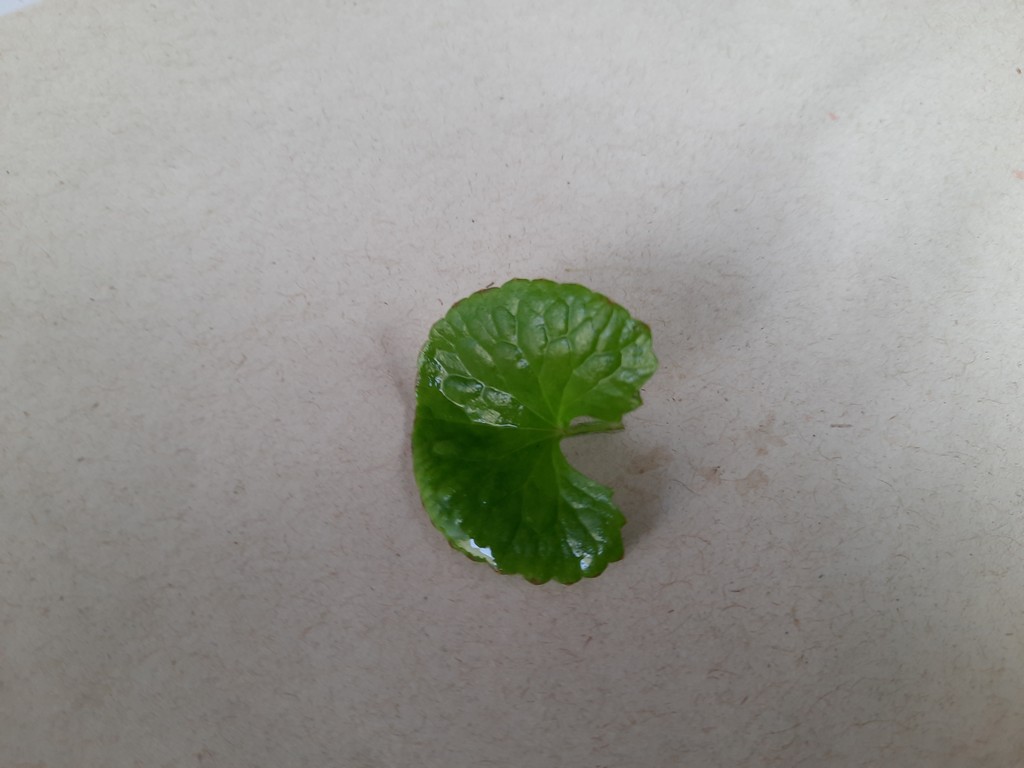
Label: Healthy